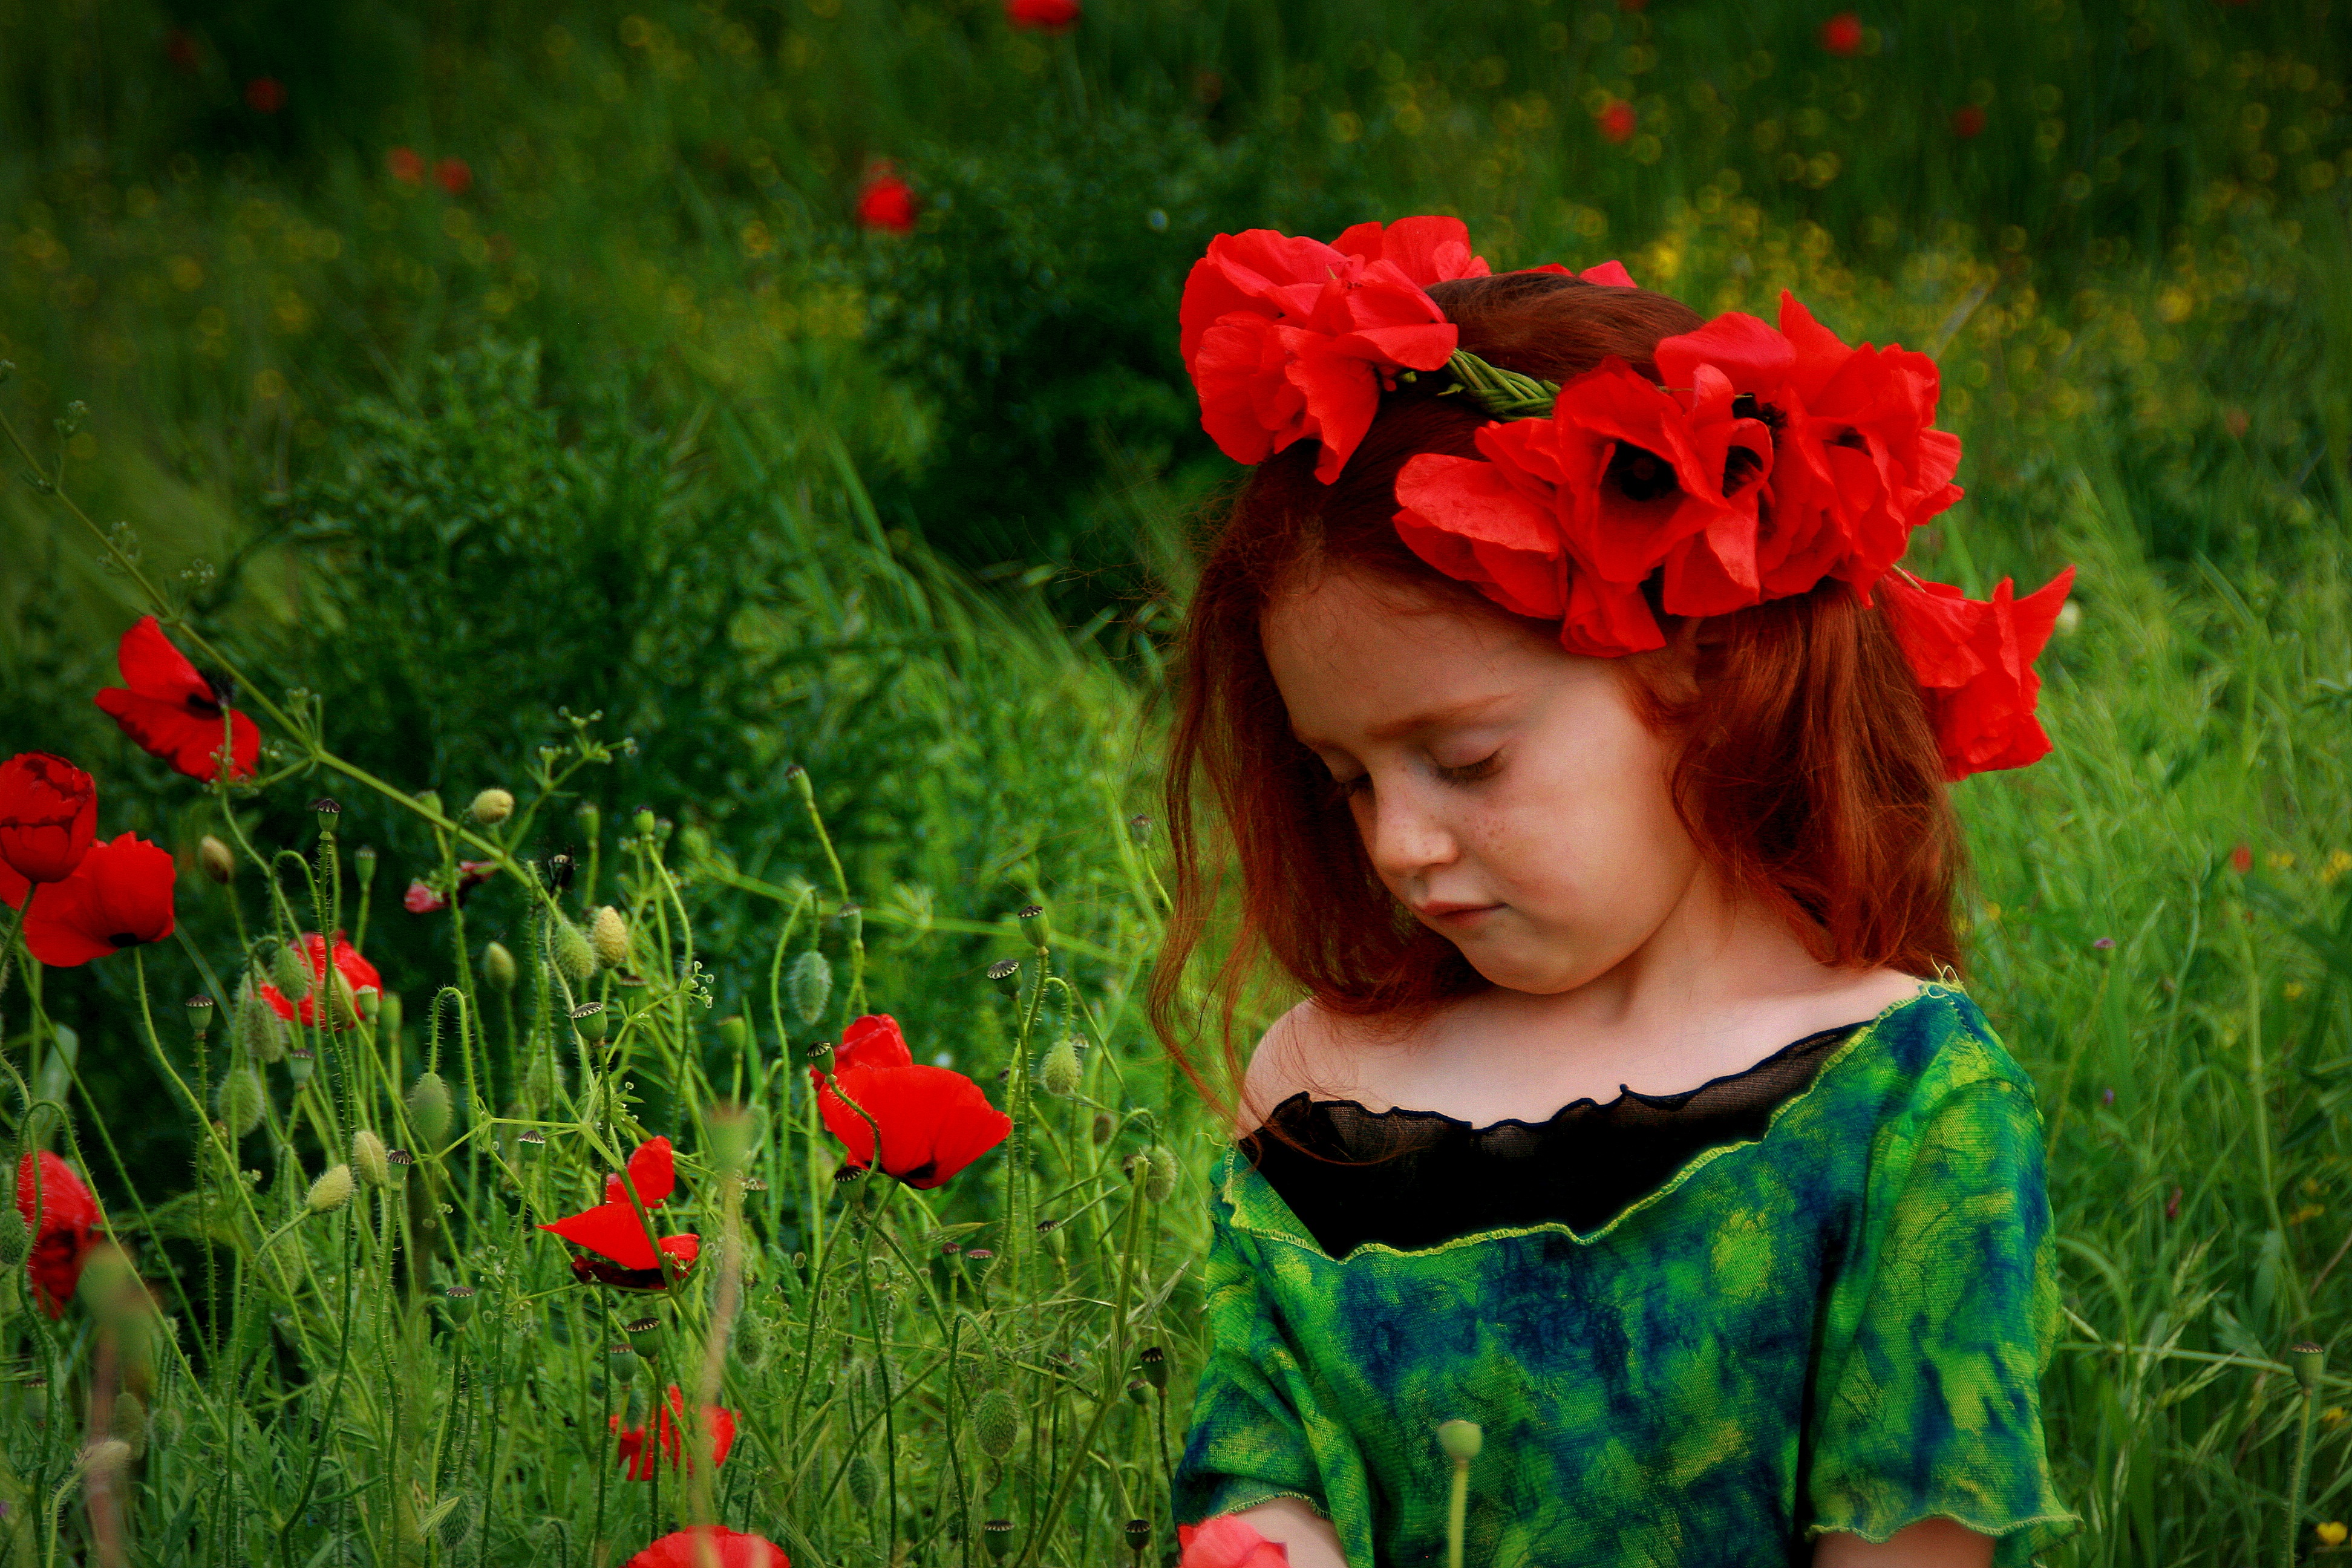
grass, plant, girl, lawn, meadow, flower, petal, green, red, autumn, flora, red hair, wildflower, dress, camp, fantasy, story, poppy, poppies, floristry, flowering plant, flower bouquet, land plant, poppy family